Tet Offensive

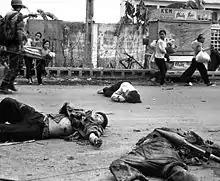
Vietcong killed in Mini-Tet

While this was being deliberated, the troop request was leaked to the press and published in "The New York Times" on 10 March. The article also revealed that the request had begun a serious debate within the administration. According to it, many high-level officials believed that the U.S. troop increase would be matched by the communists and would simply maintain a stalemate at a higher level of violence. It went on to state that officials were saying in private that "widespread and deep changes in attitudes, a sense that a watershed has been reached."